Cuillin Sound

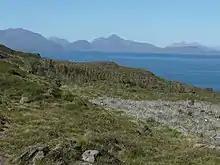
The Cuillin Sound and Skye, as seen from East Rùm

Cuillin Sound is a sound (inlet) that separates the island of Skye from the islands of Rùm and Canna, all of which are located in Scotland's Inner Hebrides.